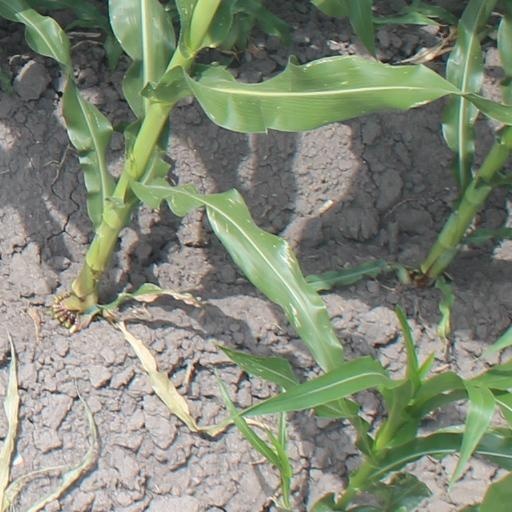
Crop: maize; corn